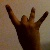
The image shows a hand gesture representing the number 8 in Indian Sign Language.